Dresden

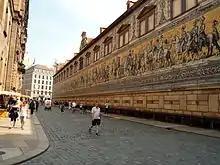
The Fürstenzug—the Saxon sovereigns depicted in Meissen porcelain

Although Dresden is a relatively recent city that grew from a Slavic village after Germans came to dominate the area, the area had been settled in the Neolithic era by Linear Pottery culture tribes c. 7500 BC. Dresden's founding and early growth is associated with the eastward expansion of Germanic peoples, mining in the nearby Ore Mountains, and the establishment of the Margraviate of Meissen. Its name comes from Sorbian "Drježdźany" (current Upper Sorbian form), meaning "people of the forest", from Proto-Slavic "*dręzga" ("woods, blowdowns"). Dresden later evolved into the capital of Saxony.